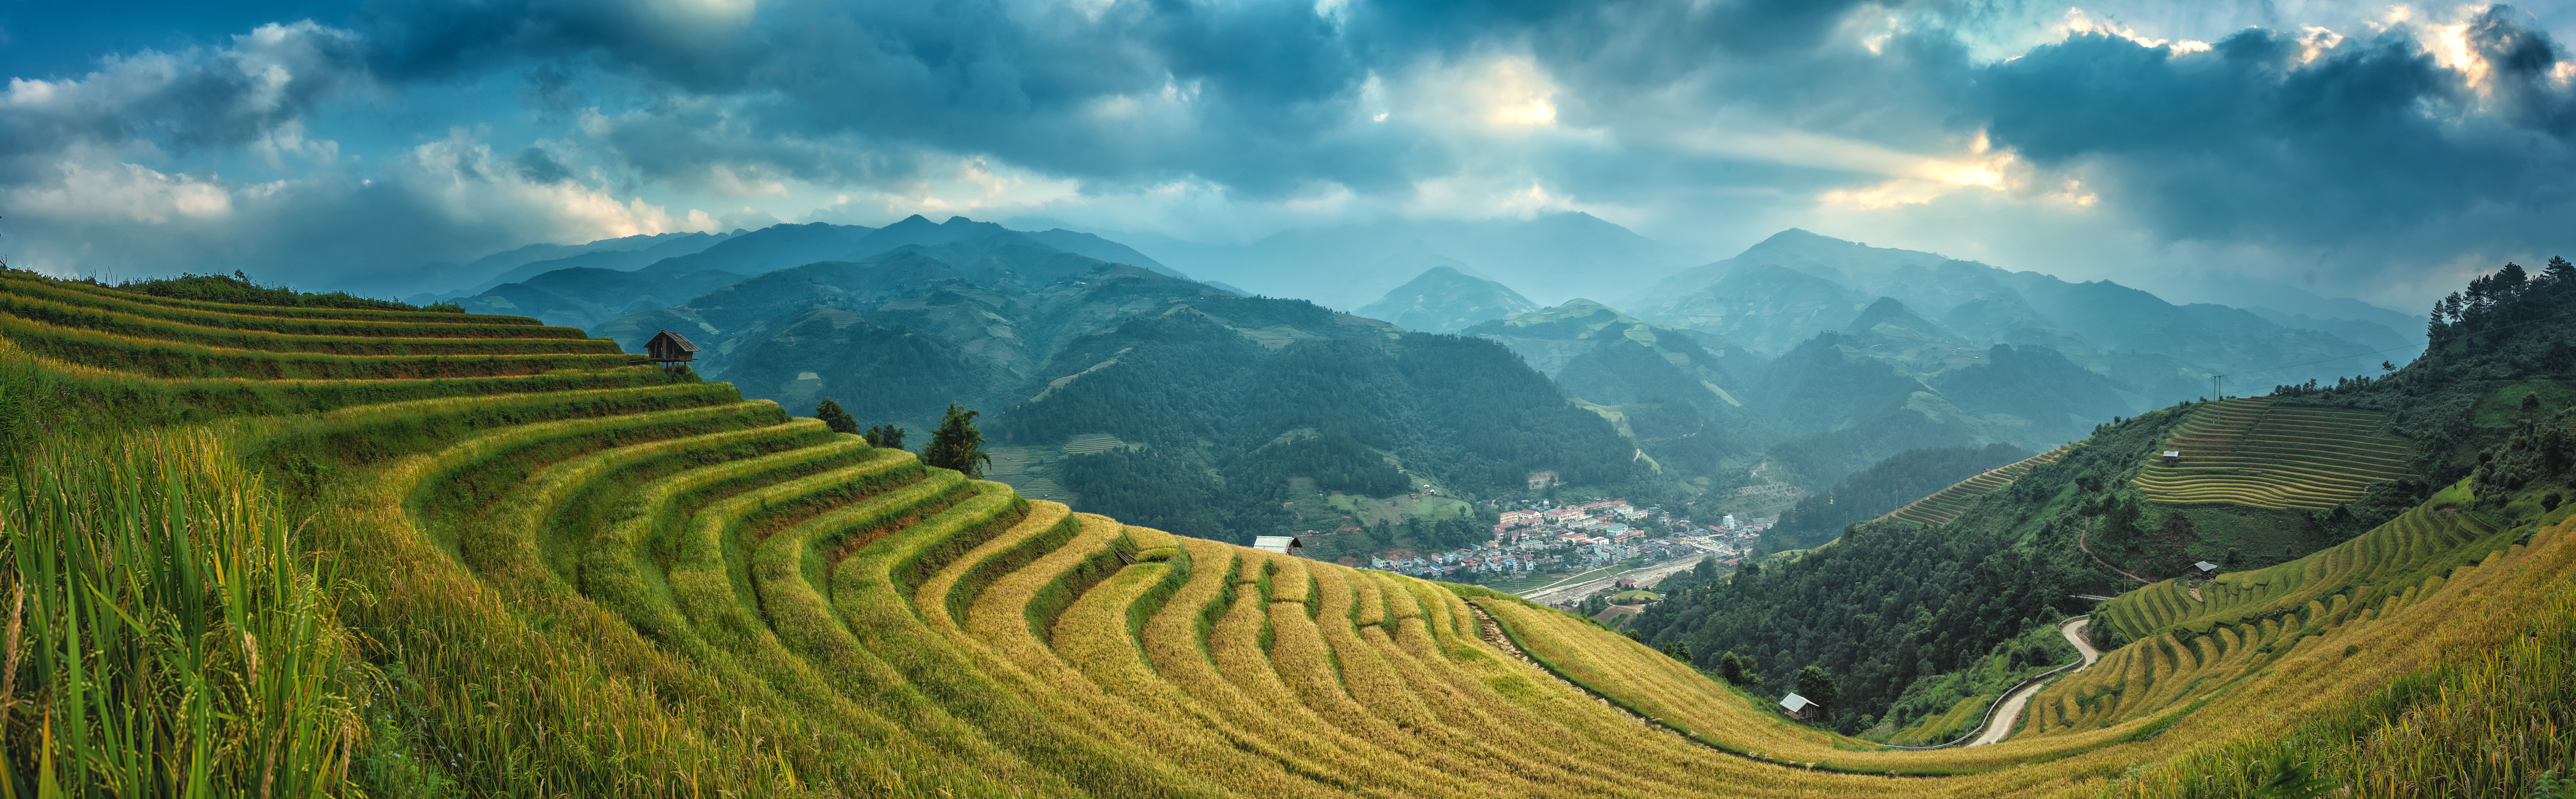
landscape, nature, mountain, light, cloud, plant, field, farm, meadow, home, valley, land, mountain range, panorama, travel, line, food, green, curve, harvest, cat, cottage, soil, asia, colorful, yellow, agriculture, garden, rice, plain, geography, the country, the world, ethnology, golf club, the ground, plant a garden, laocai, in the morning, rice crust, patchwork, filipino, to control, coarse, saigon, sapa, the balconies, canyons, vietnamese, the village, district, tour, terrace, mountains, alps, grassland, plateau, culture, china, traditional, ecosystem, landform, hill station, geographical feature, mountainous landforms, computer wallpaper